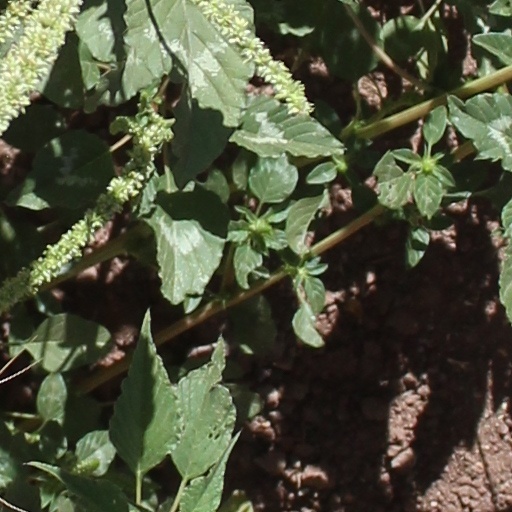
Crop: wheat